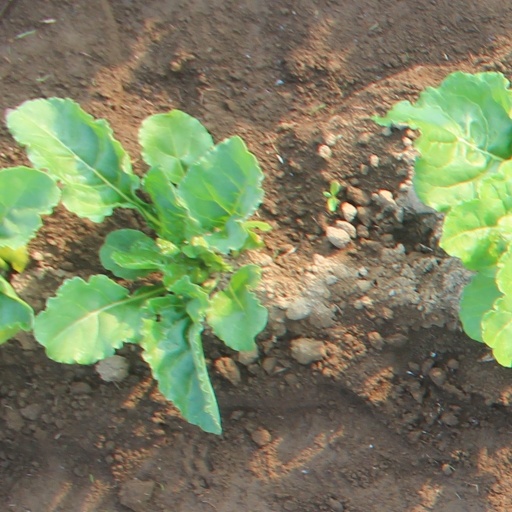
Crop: sugar beet